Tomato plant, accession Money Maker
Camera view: bottom (45 deg); turntable rotation: 0 degrees
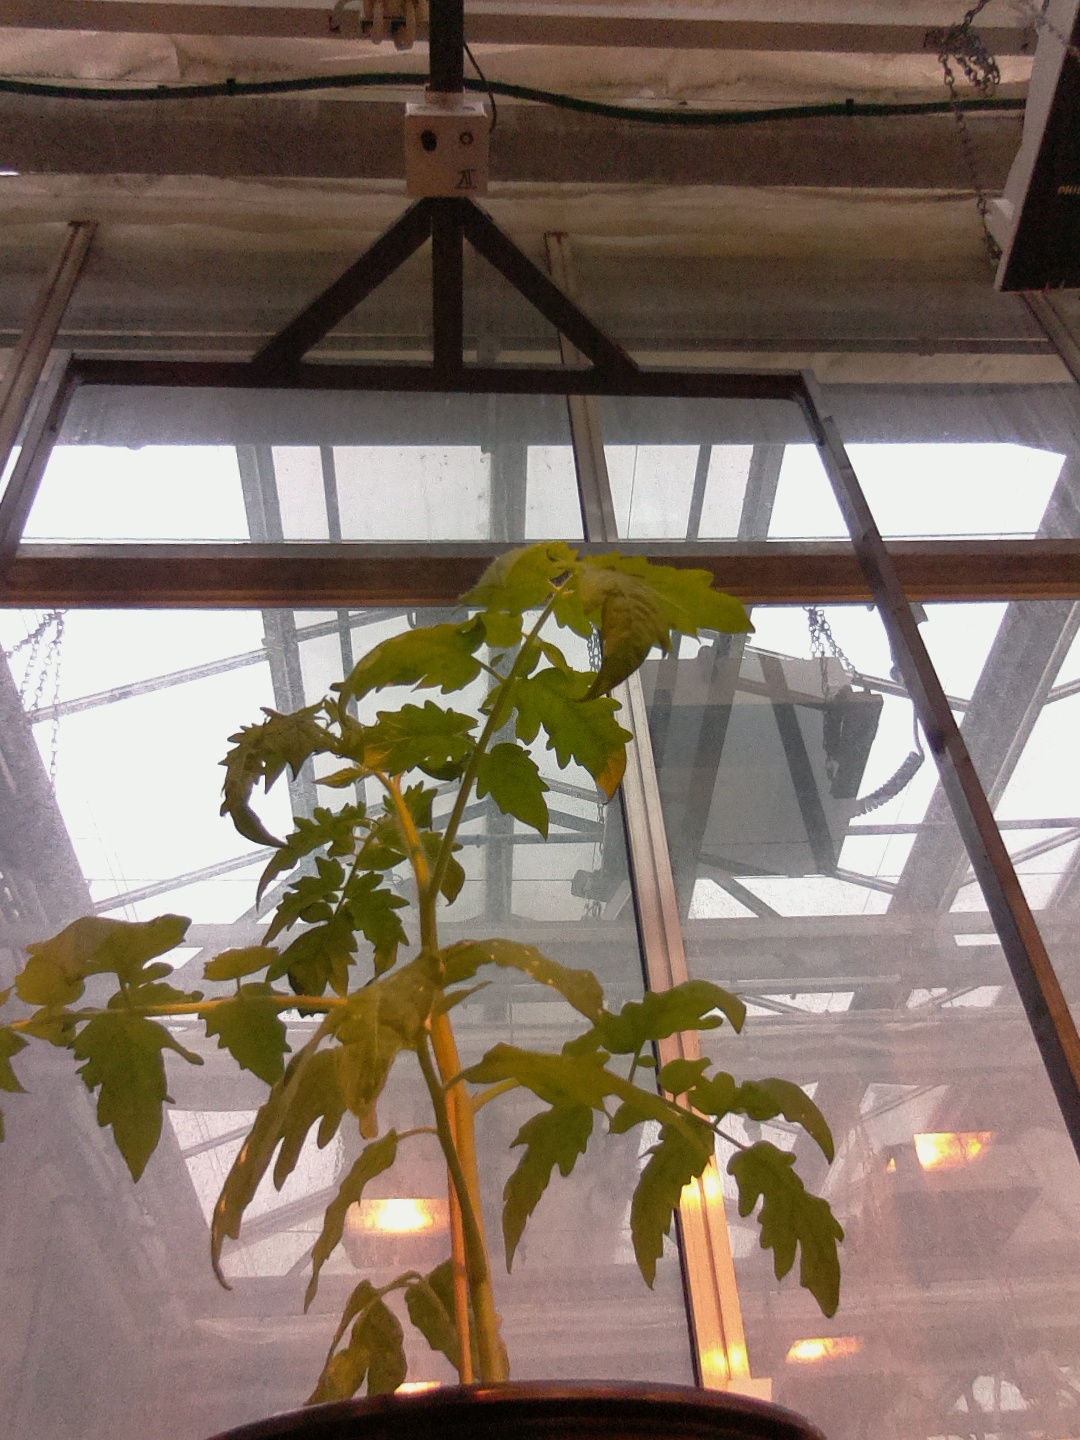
BBCH growth stage 14: 8 of true leaves visible